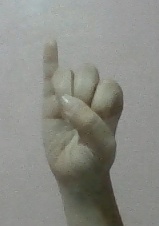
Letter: meem